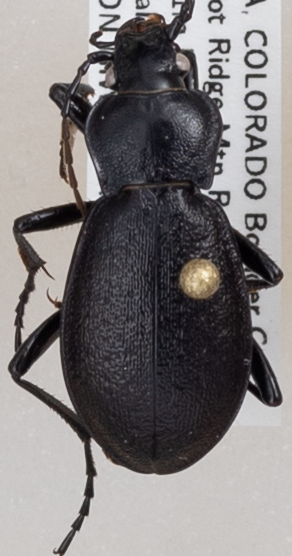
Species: Carabus taedatus
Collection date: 2019-07-30
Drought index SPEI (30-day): -0.604
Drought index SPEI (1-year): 0.086
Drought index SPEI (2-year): -0.156